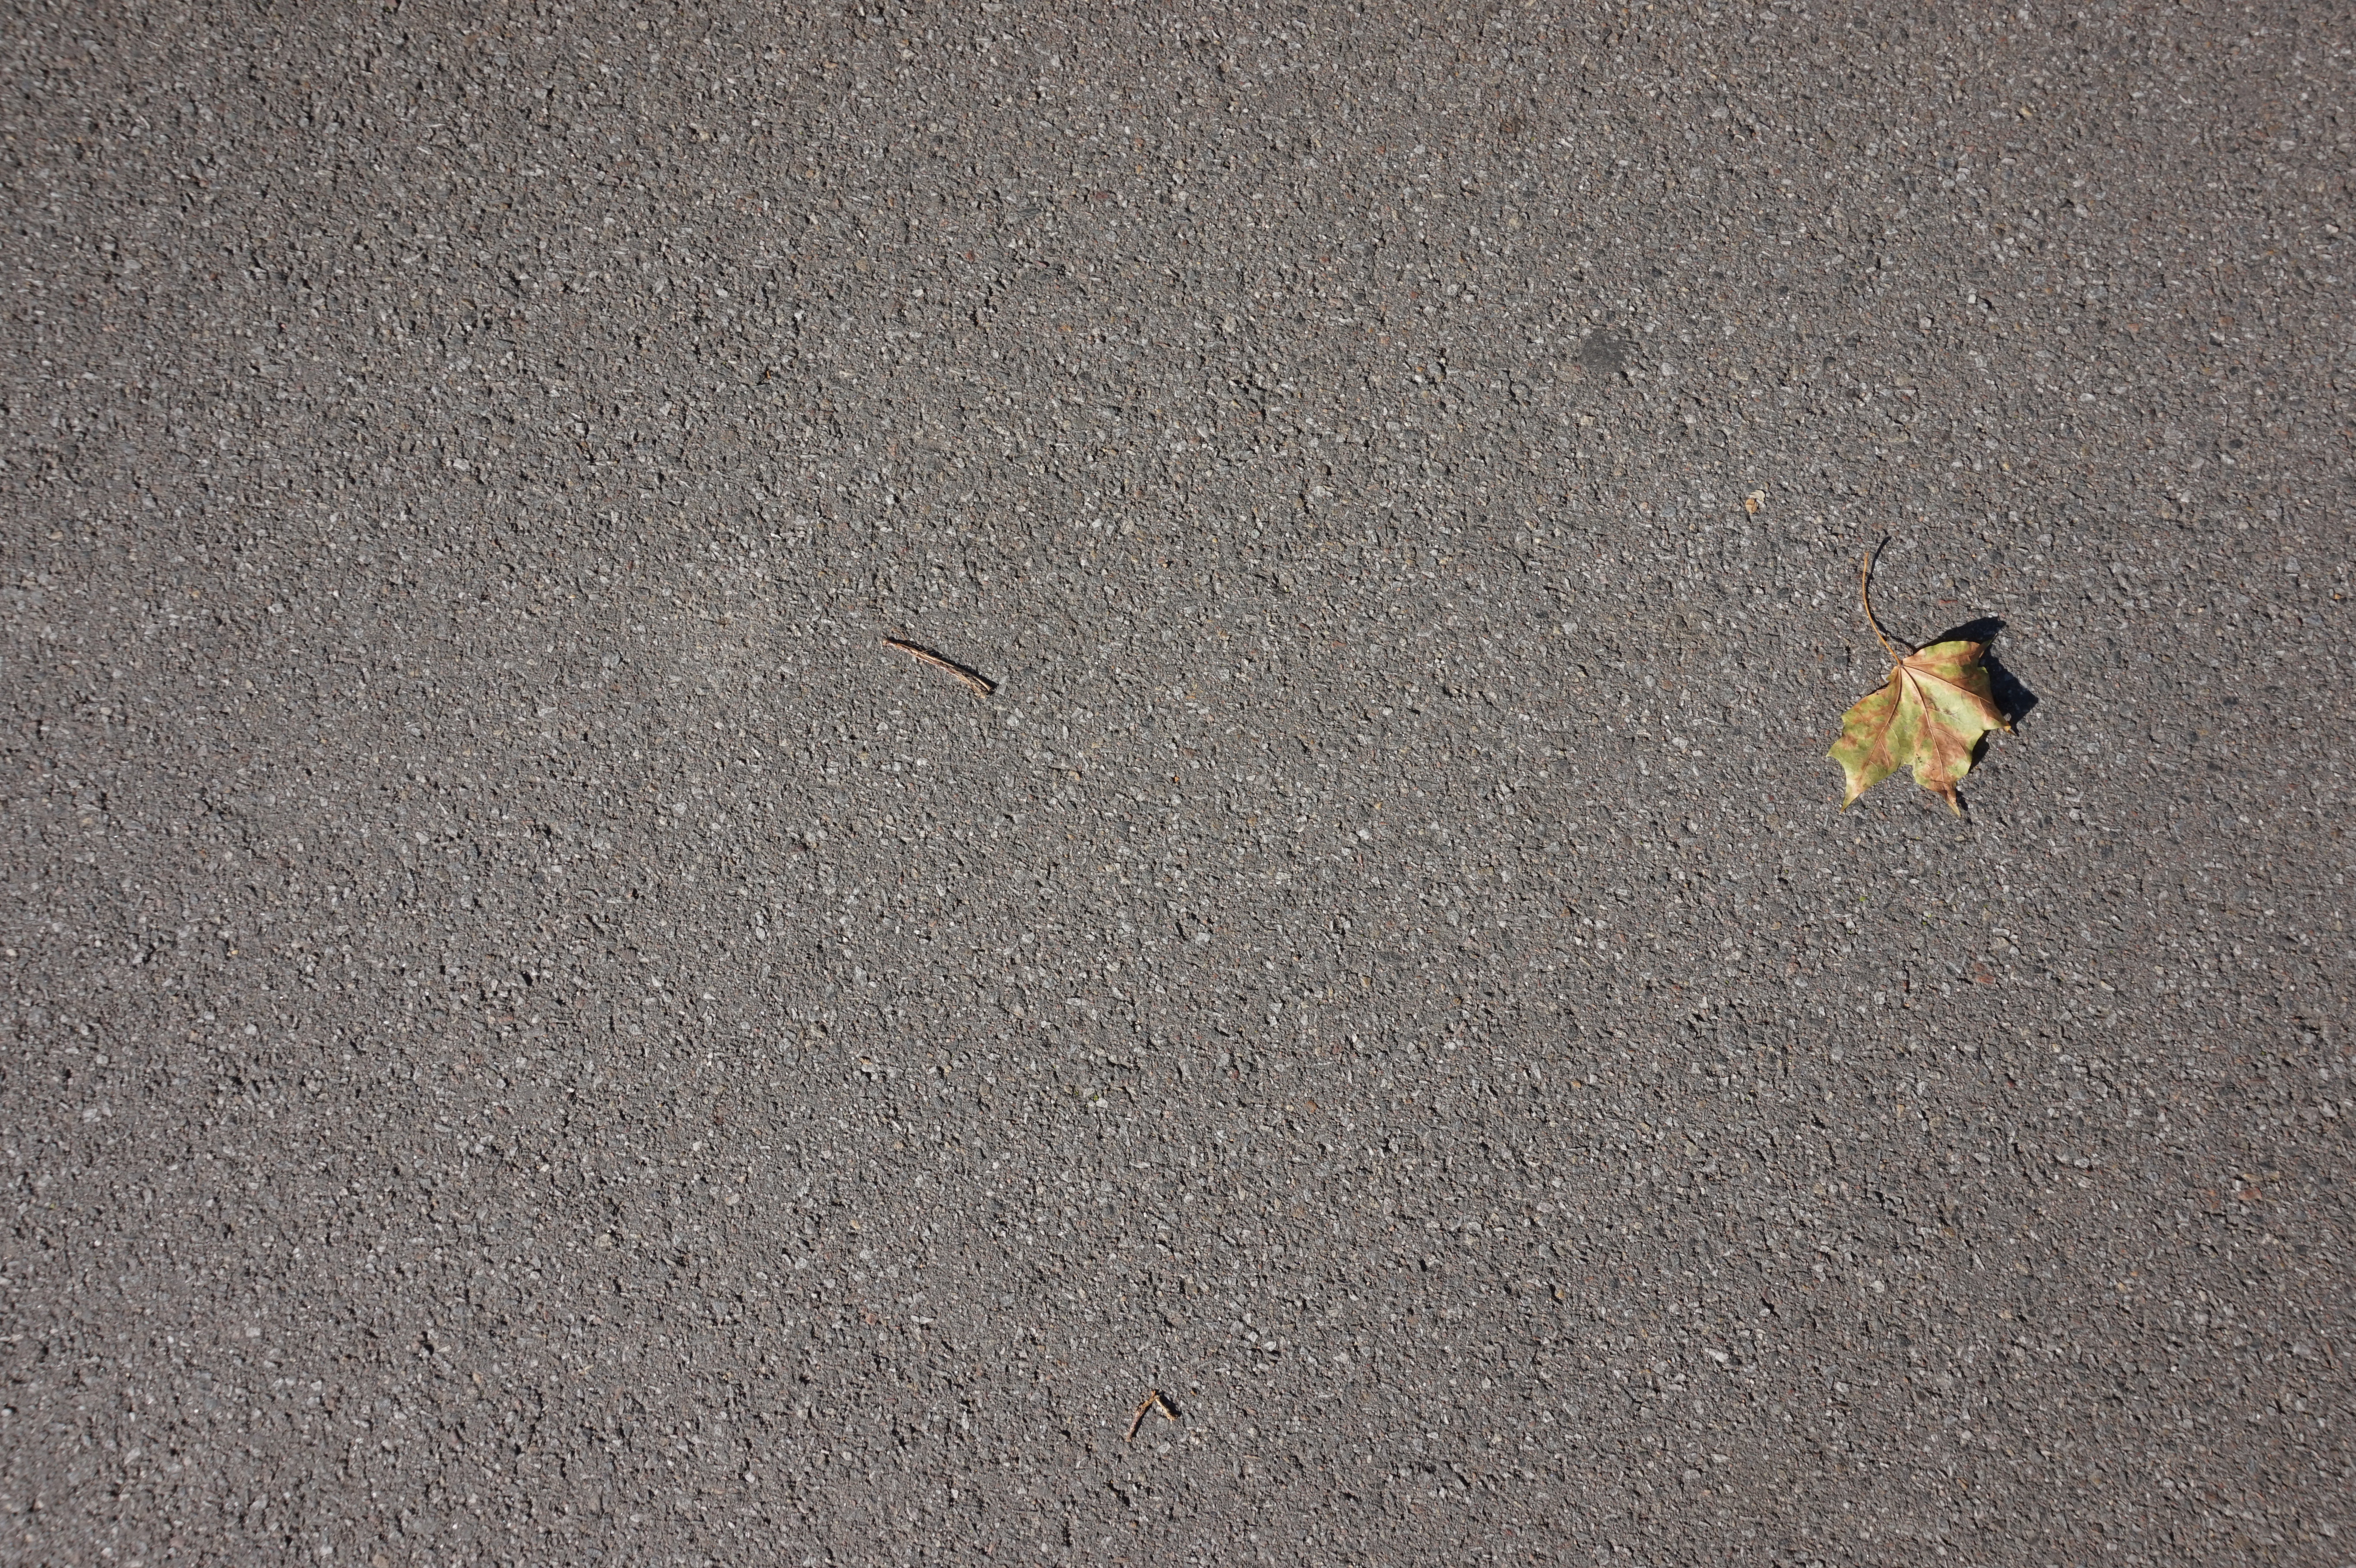
pavement, asphalt, road surface, sand, sky